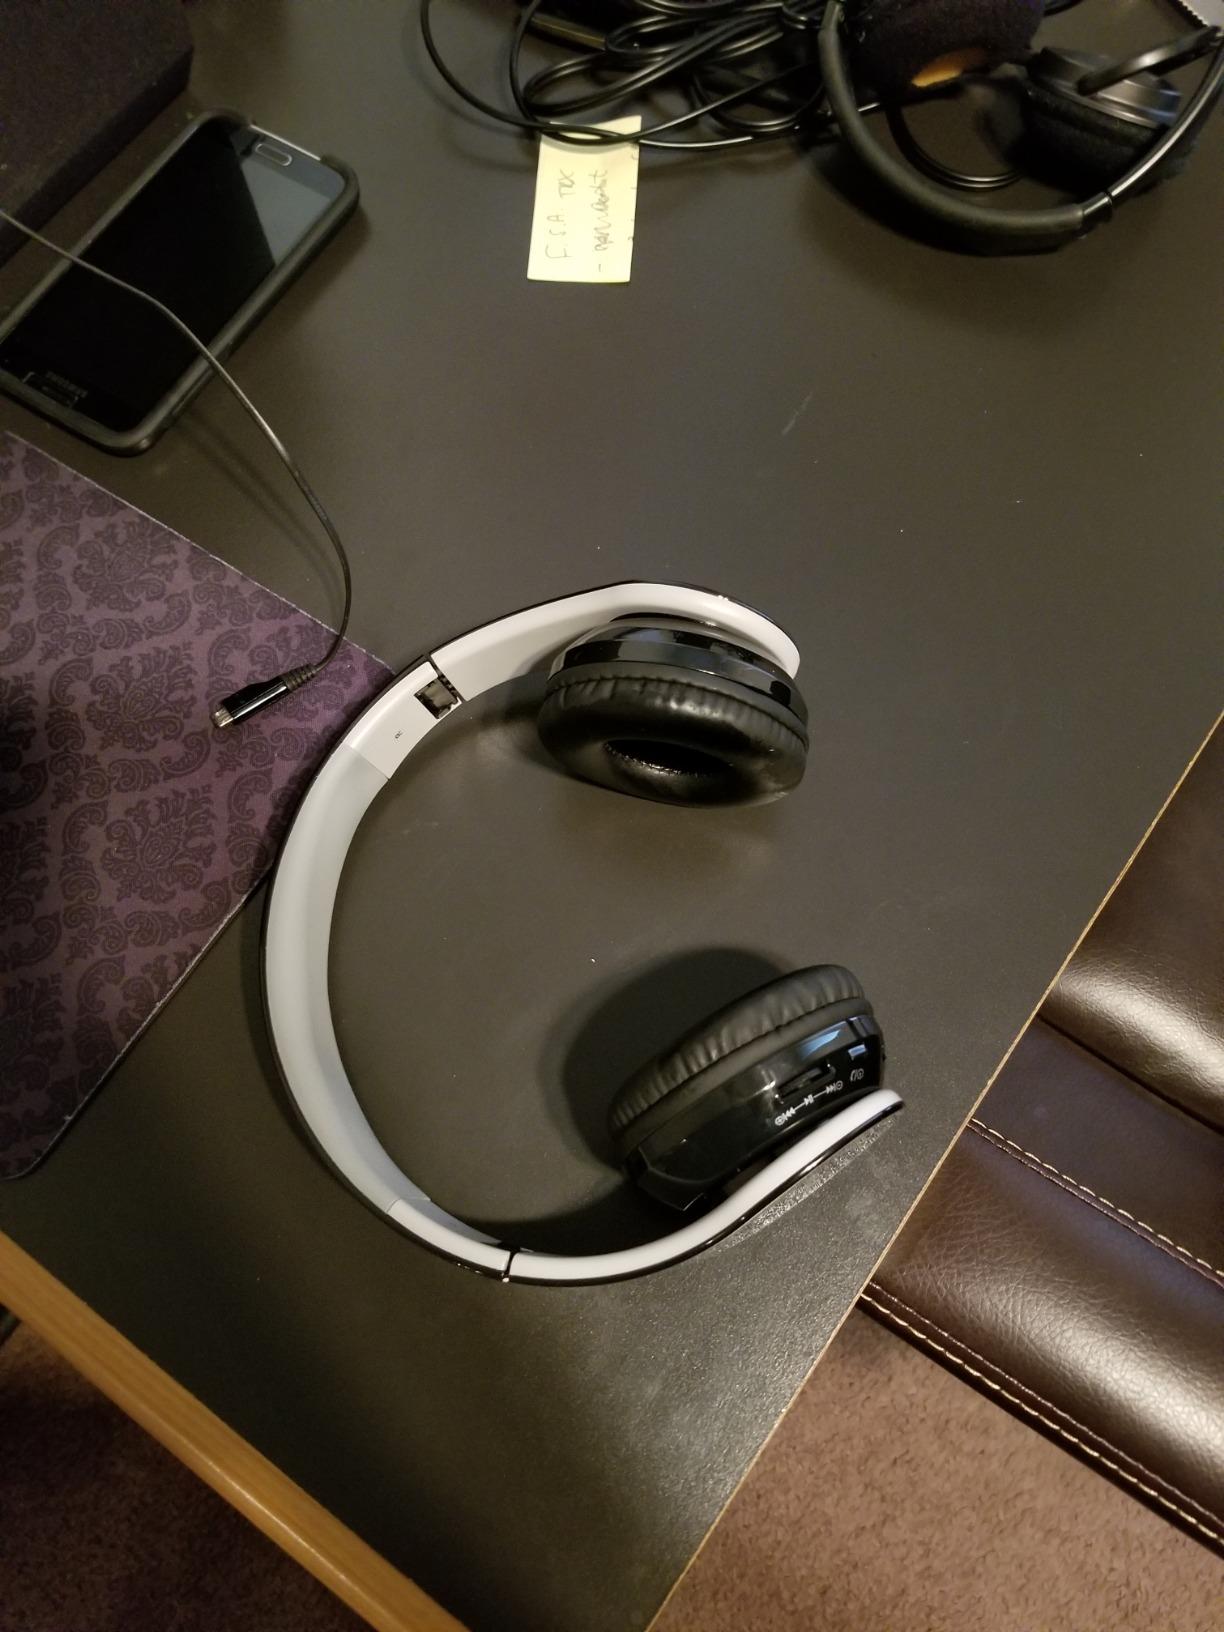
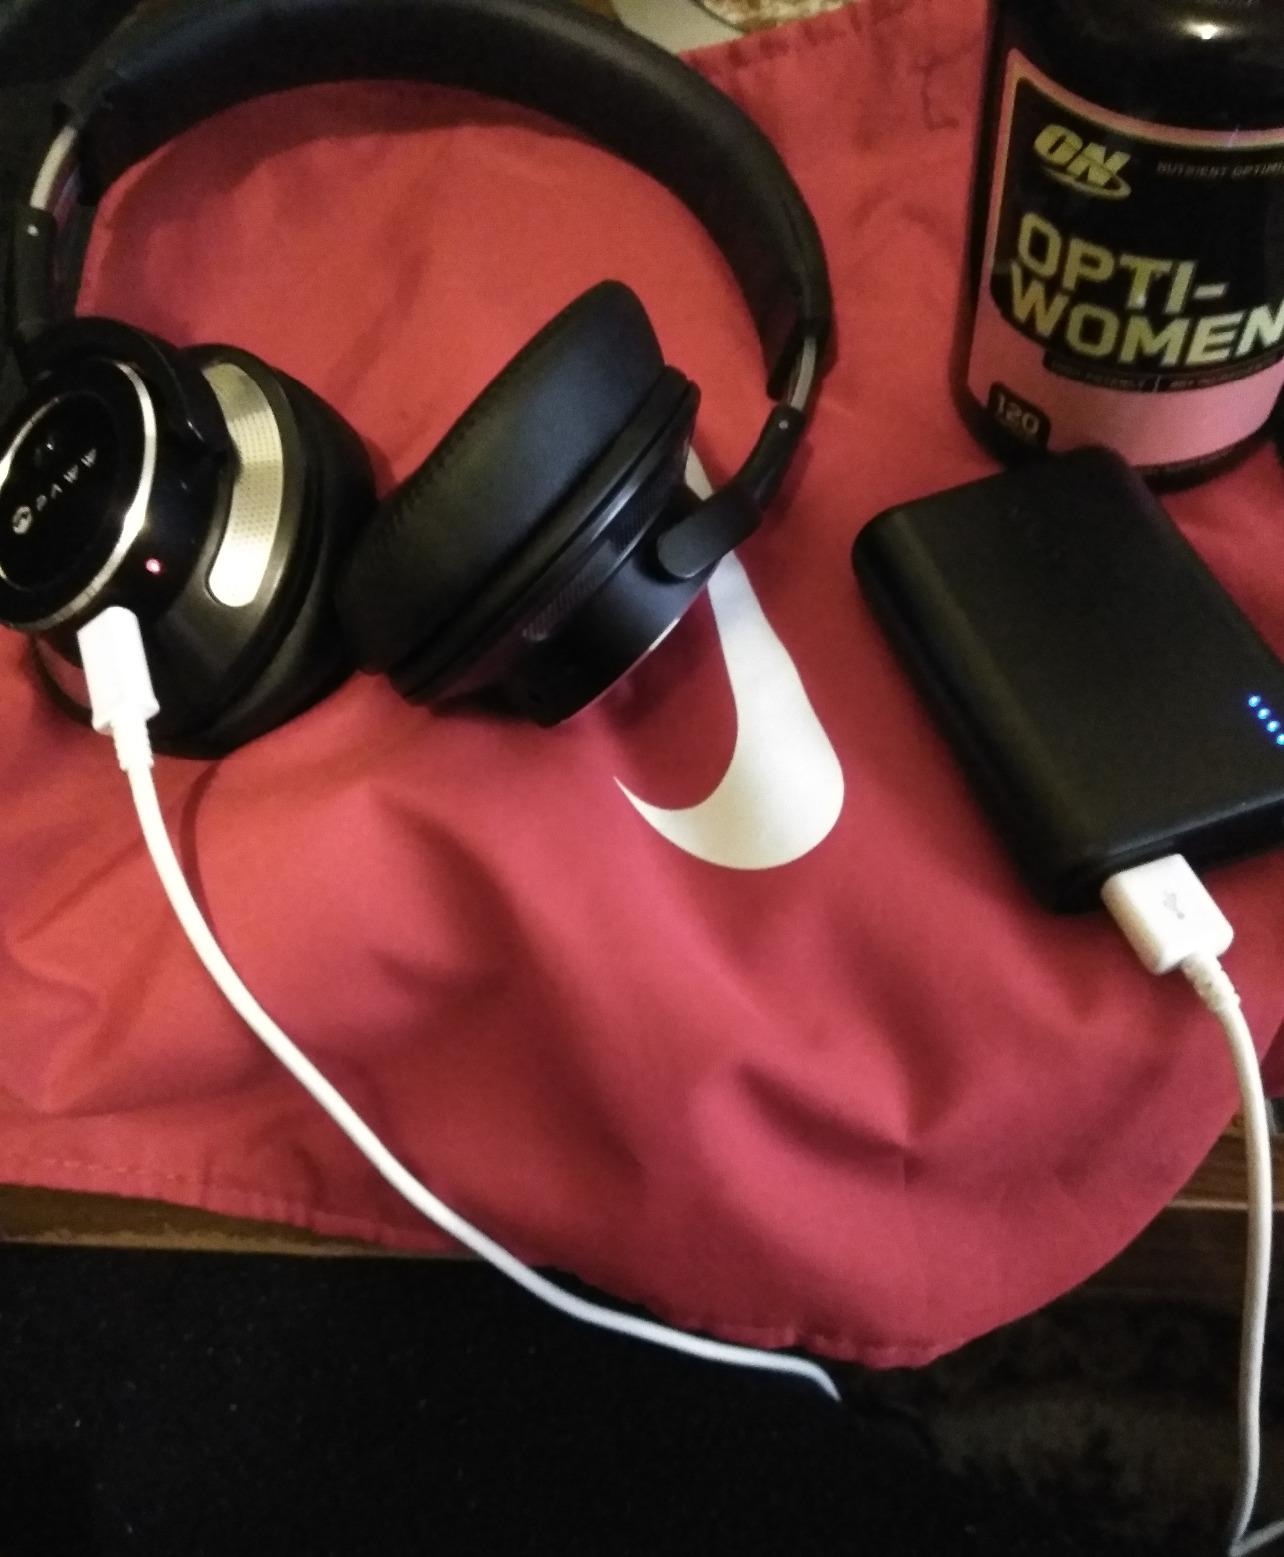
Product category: headphones
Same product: no